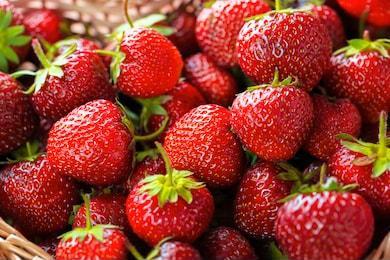
Label: Strawberry